Sainthia Junction railway station

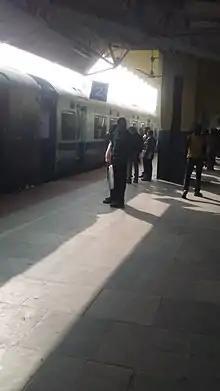
Sainthia railway station at around 8'o clock morning, on a normal weekday

Construction of the Khana–Rajmahal section of Sahibganj loop was completed in October 1859. Construction of the Sainthia railway station was done as part of building the entire line and that was the start of the Sainthia railway station that year. The first passenger train journey from this station started on 1 September 1859. On 4 July 1860, train service started from Howrah to Rajmahal via Khana.